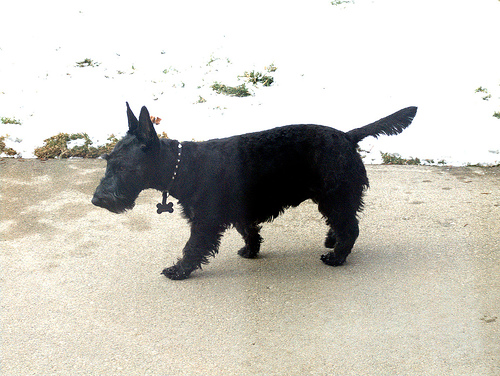
Breed: scottish terrier